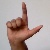
The image shows a hand gesture representing the letter 'L' in Indian Sign Language.